Chuck Smith (American football coach)

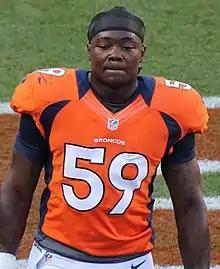
Danny Trevathan, who Smith coached at Kentucky

Following an incredible run at Boyle County, Smith accepted his dream job, coaching linebackers at Kentucky. Under head coaches Rich Brooks and Joker Phillips, Smith coached four first team All-SEC linebackers. Those names include Super Bowl 50 champion Danny Trevathan, Wesley Woodyard, Micah Johnson, and Sam Maxwell.